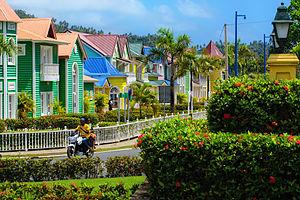
Santa Bárbara de Samaná ou plus simplement Samaná est une ville de République dominicaine située sur la péninsule de Samaná, sur la côte nord de la baie de Samaná. Elle est la capitale de la province de Samaná. Sa population est de 51 501 habitants.